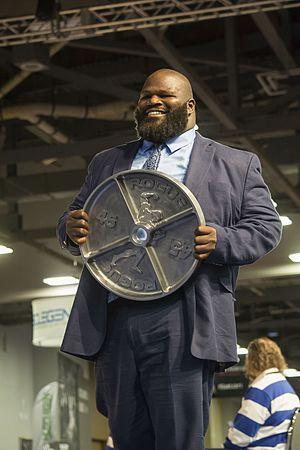
Marcus Jerrold Henry, plus connu sous le nom de Mark Henry, est un catcheur et haltérophile américain. Il travaille actuellement à la World Wrestling Entertainment en tant que producteur.